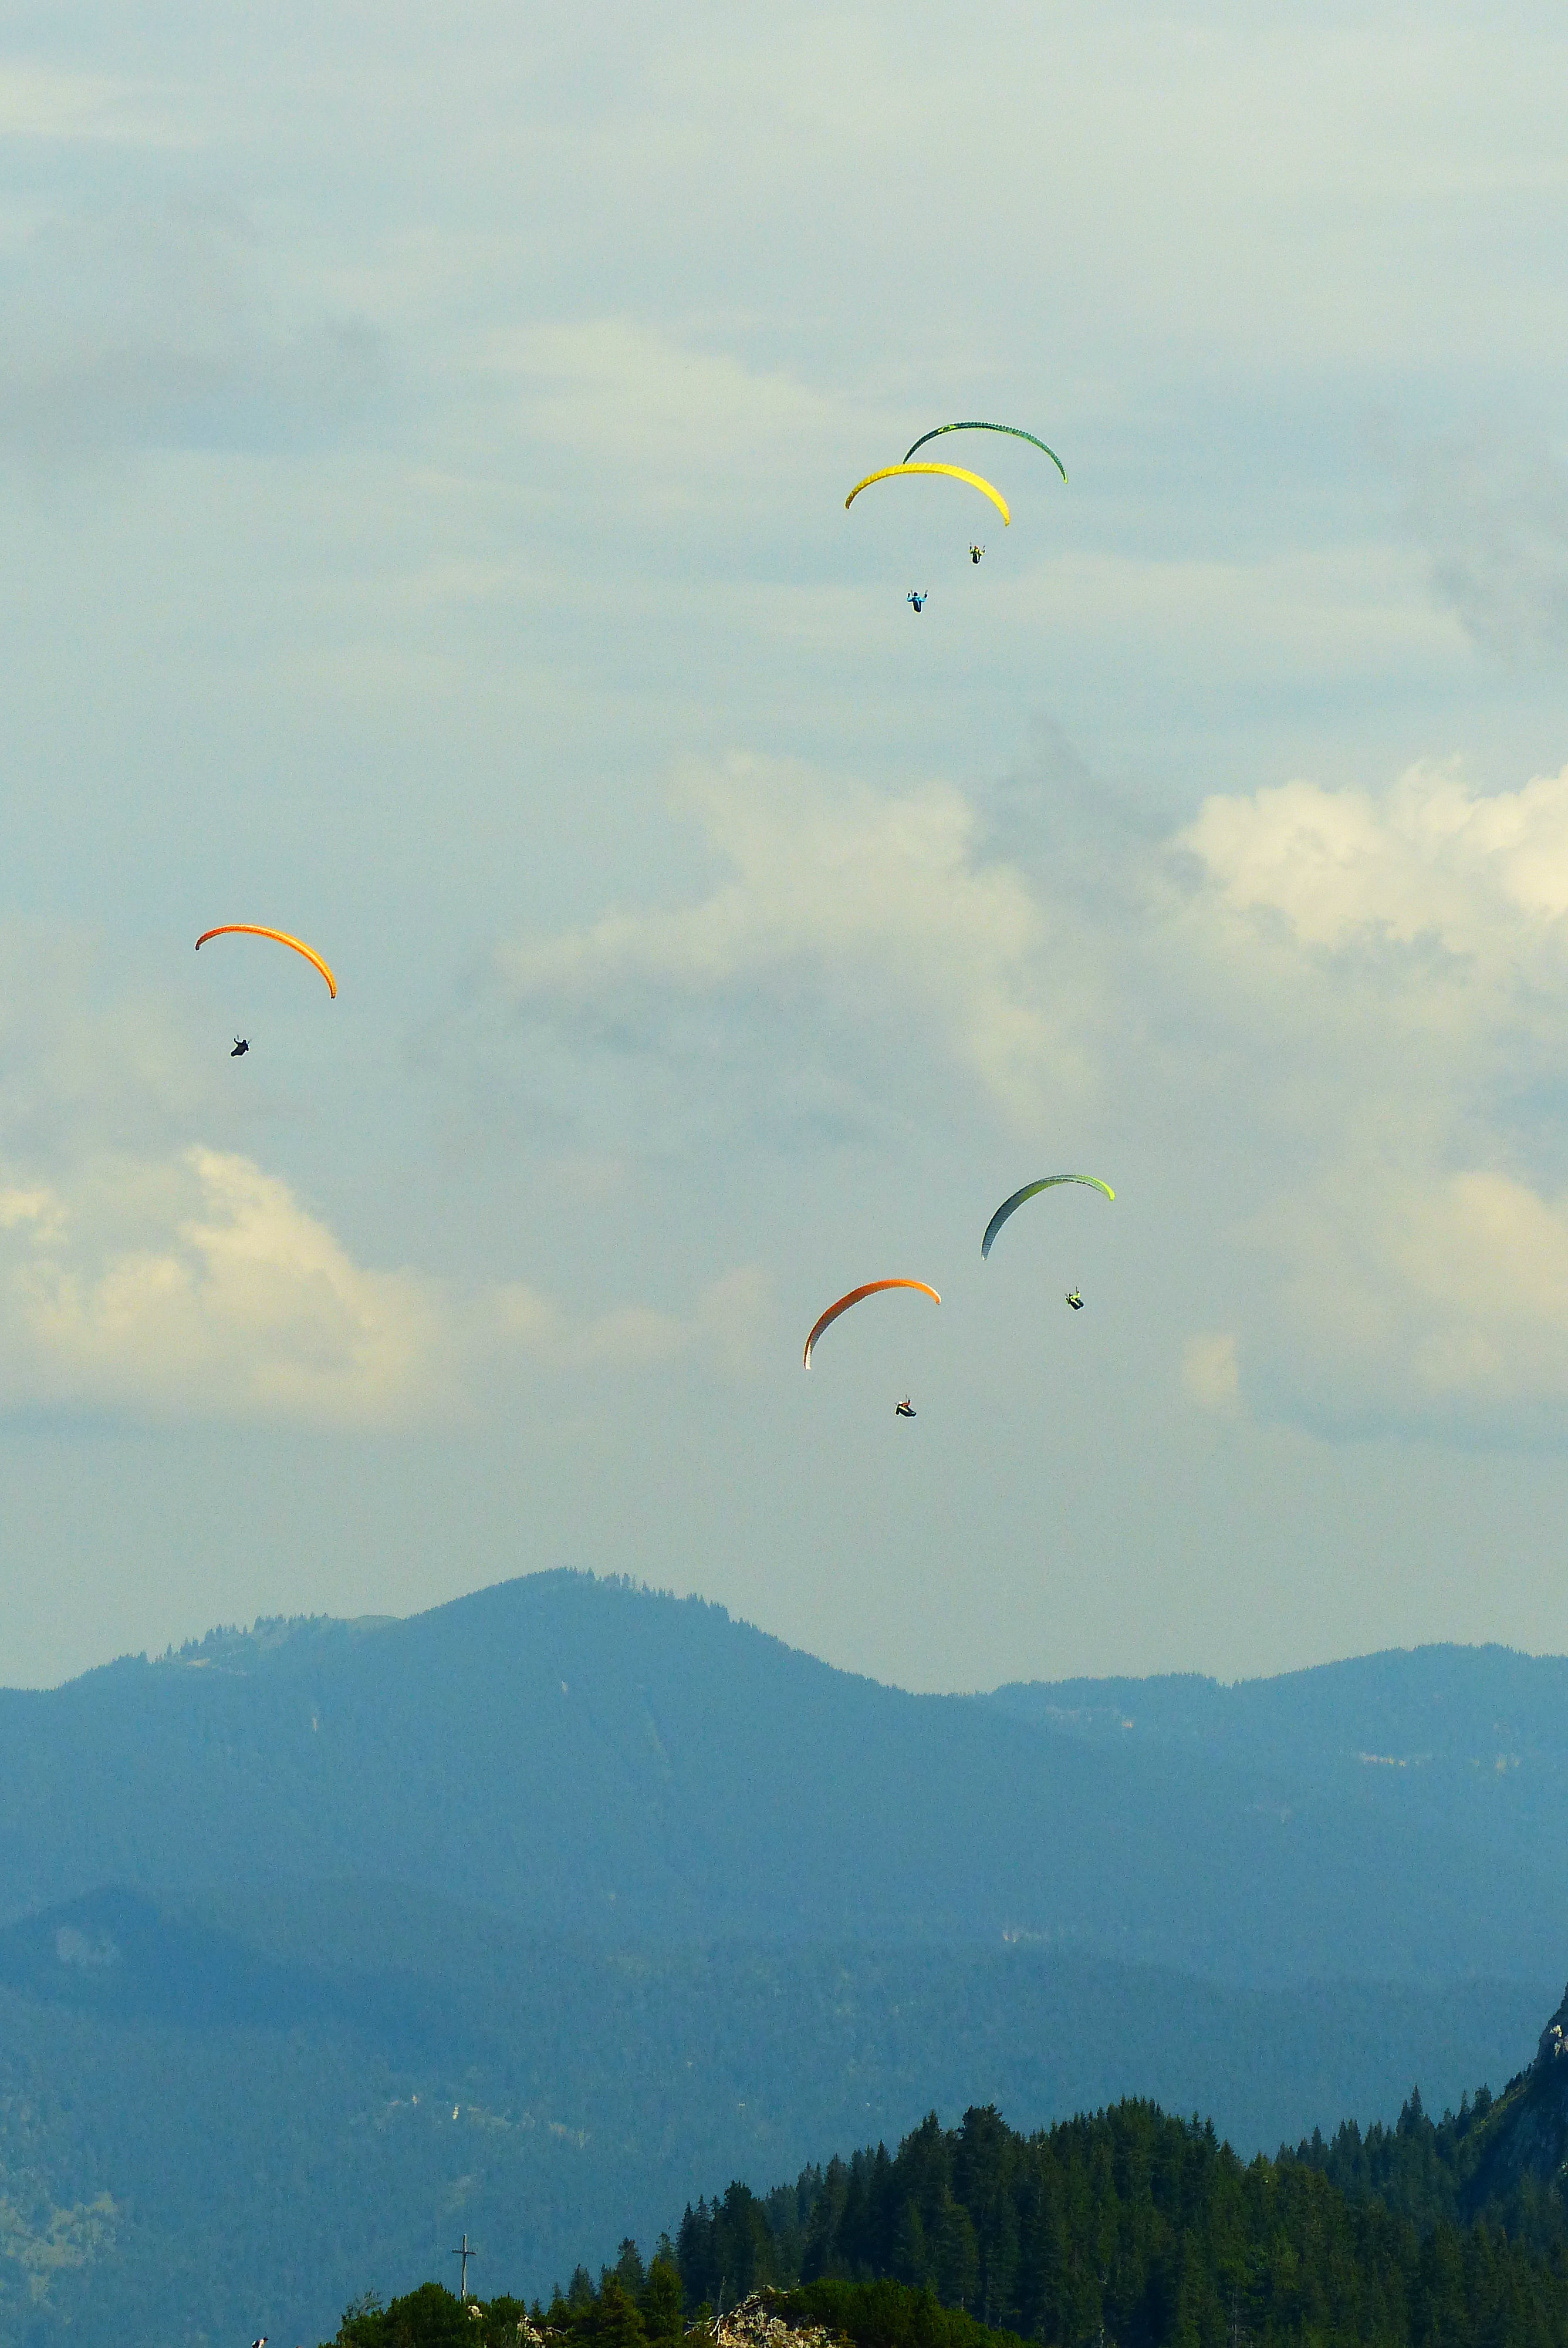
fly, freedom, extreme sport, parachute, paragliding, paraglider, sports, thermals, air sports, alpine panorama, f ssen, allg u, schwangau, tegelberg, windsports